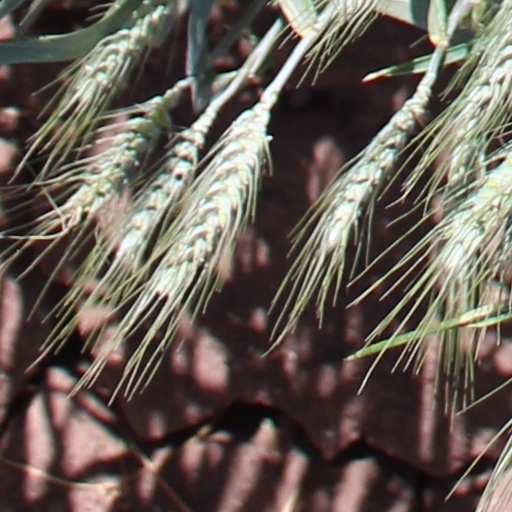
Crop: wheat